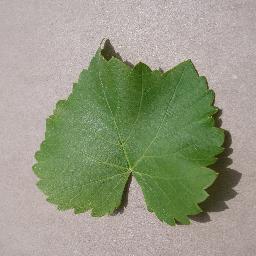
Label: Grape___healthy